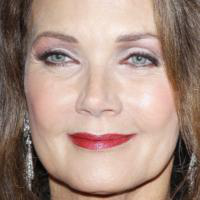
Age group: age 56-65